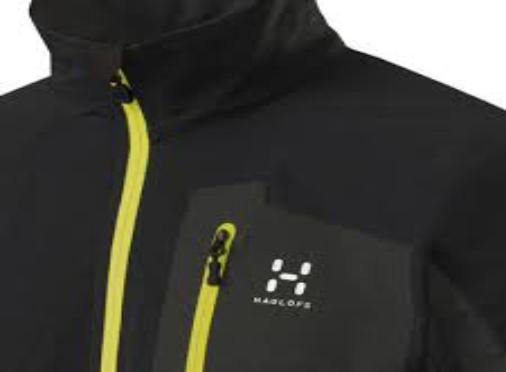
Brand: Haglofs
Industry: Clothes